Grupo Garza Ponce

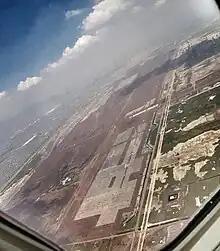
Aerial photo of Mexico City's New International Airport site, a construction bid in which Grupo Garza Ponce was involved in 2017

In October 2014, Mexico's Industrial Construction Chamber announced that Grupo Garza Ponce was among the bidders for the construction of Mexico City's New International Airport. In the bidding process were other construction companies based in Nuevo León, Jalisco, and State of Mexico. This new construction was intended to take place next to the Mexico City International Airport, which was needed additional space to reduce traffic saturation. The design of the new airport was done by Norman Foster, the owner of Foster and Partners, along with Mexican architect Fernando Romero, relative of Mexican billionaire Carlos Slim. Slim's construction company Grupo Carso was also among the bidders. The value of the project was estimated to be at around US$9.12 billion. Mexico's Secretary of Communications and Transportation Gerardo Ruiz Esparza stated that the government of President Enrique Peña Nieto (2012–2018) likely going to pick a foreign construction company with experience in airport construction for this project. He stated that the company would work with domestic firms like Grupo Garza Ponce or others to build the new airport.